South African Class 6D 4-6-0

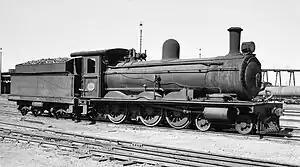
CGR Eastern System 6th Class no. 665, SAR Class 6D no. 594, Sydenham Loco, 29 December 1965

The South African Railways Class 6D of 1898 was a steam locomotive from the pre-Union era in the Cape of Good Hope.